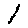
Label: 1